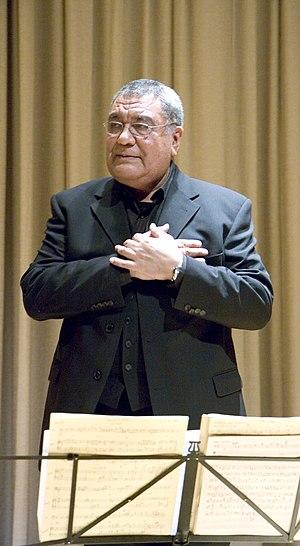
Timoteo Saluzzi dit Dino Saluzzi, né le 20 mai 1935 à Campo Santo dans la province de Salta en Argentine, est un musicien de jazz et de folklore argentin.